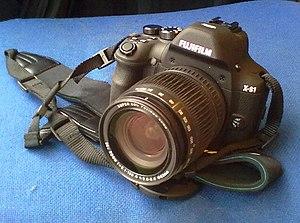
Appareil numérique bridge Fujifilm Finepix X-S1 (commercialisé depuis le début 2012)